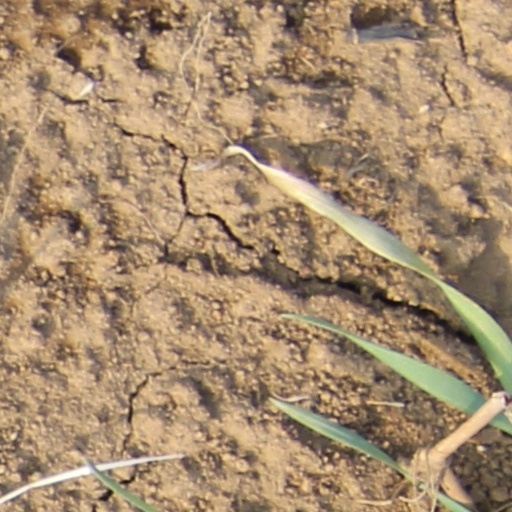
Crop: wheat